Pine

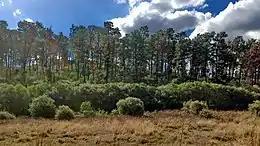
Monterey pine in Sydney, Australia. The species was introduced to the region in the late 19th century.

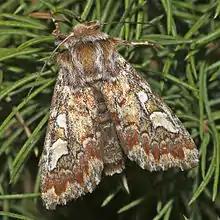
Pine beauty moth ("Panolis flammea") on pine needles

Pines are native to the Northern Hemisphere, and to a few parts from the tropics to temperate regions in the Southern Hemisphere. Most regions of the Northern Hemisphere host some native species of pines; they occupy large areas of Boreal forest, and are found all around the Mediterranean Basin. The northernmost is Scots pine, reaching just north of 70° N in Stabbursdalen National Park in Norway; Google Maps shows geolocated images with pines at 70° 09' N. One species (Sumatran pine) crosses the equator in Sumatra to 2°S. In North America, various species occur in regions at latitudes from as far north as 66° N to as far south as 12°N.